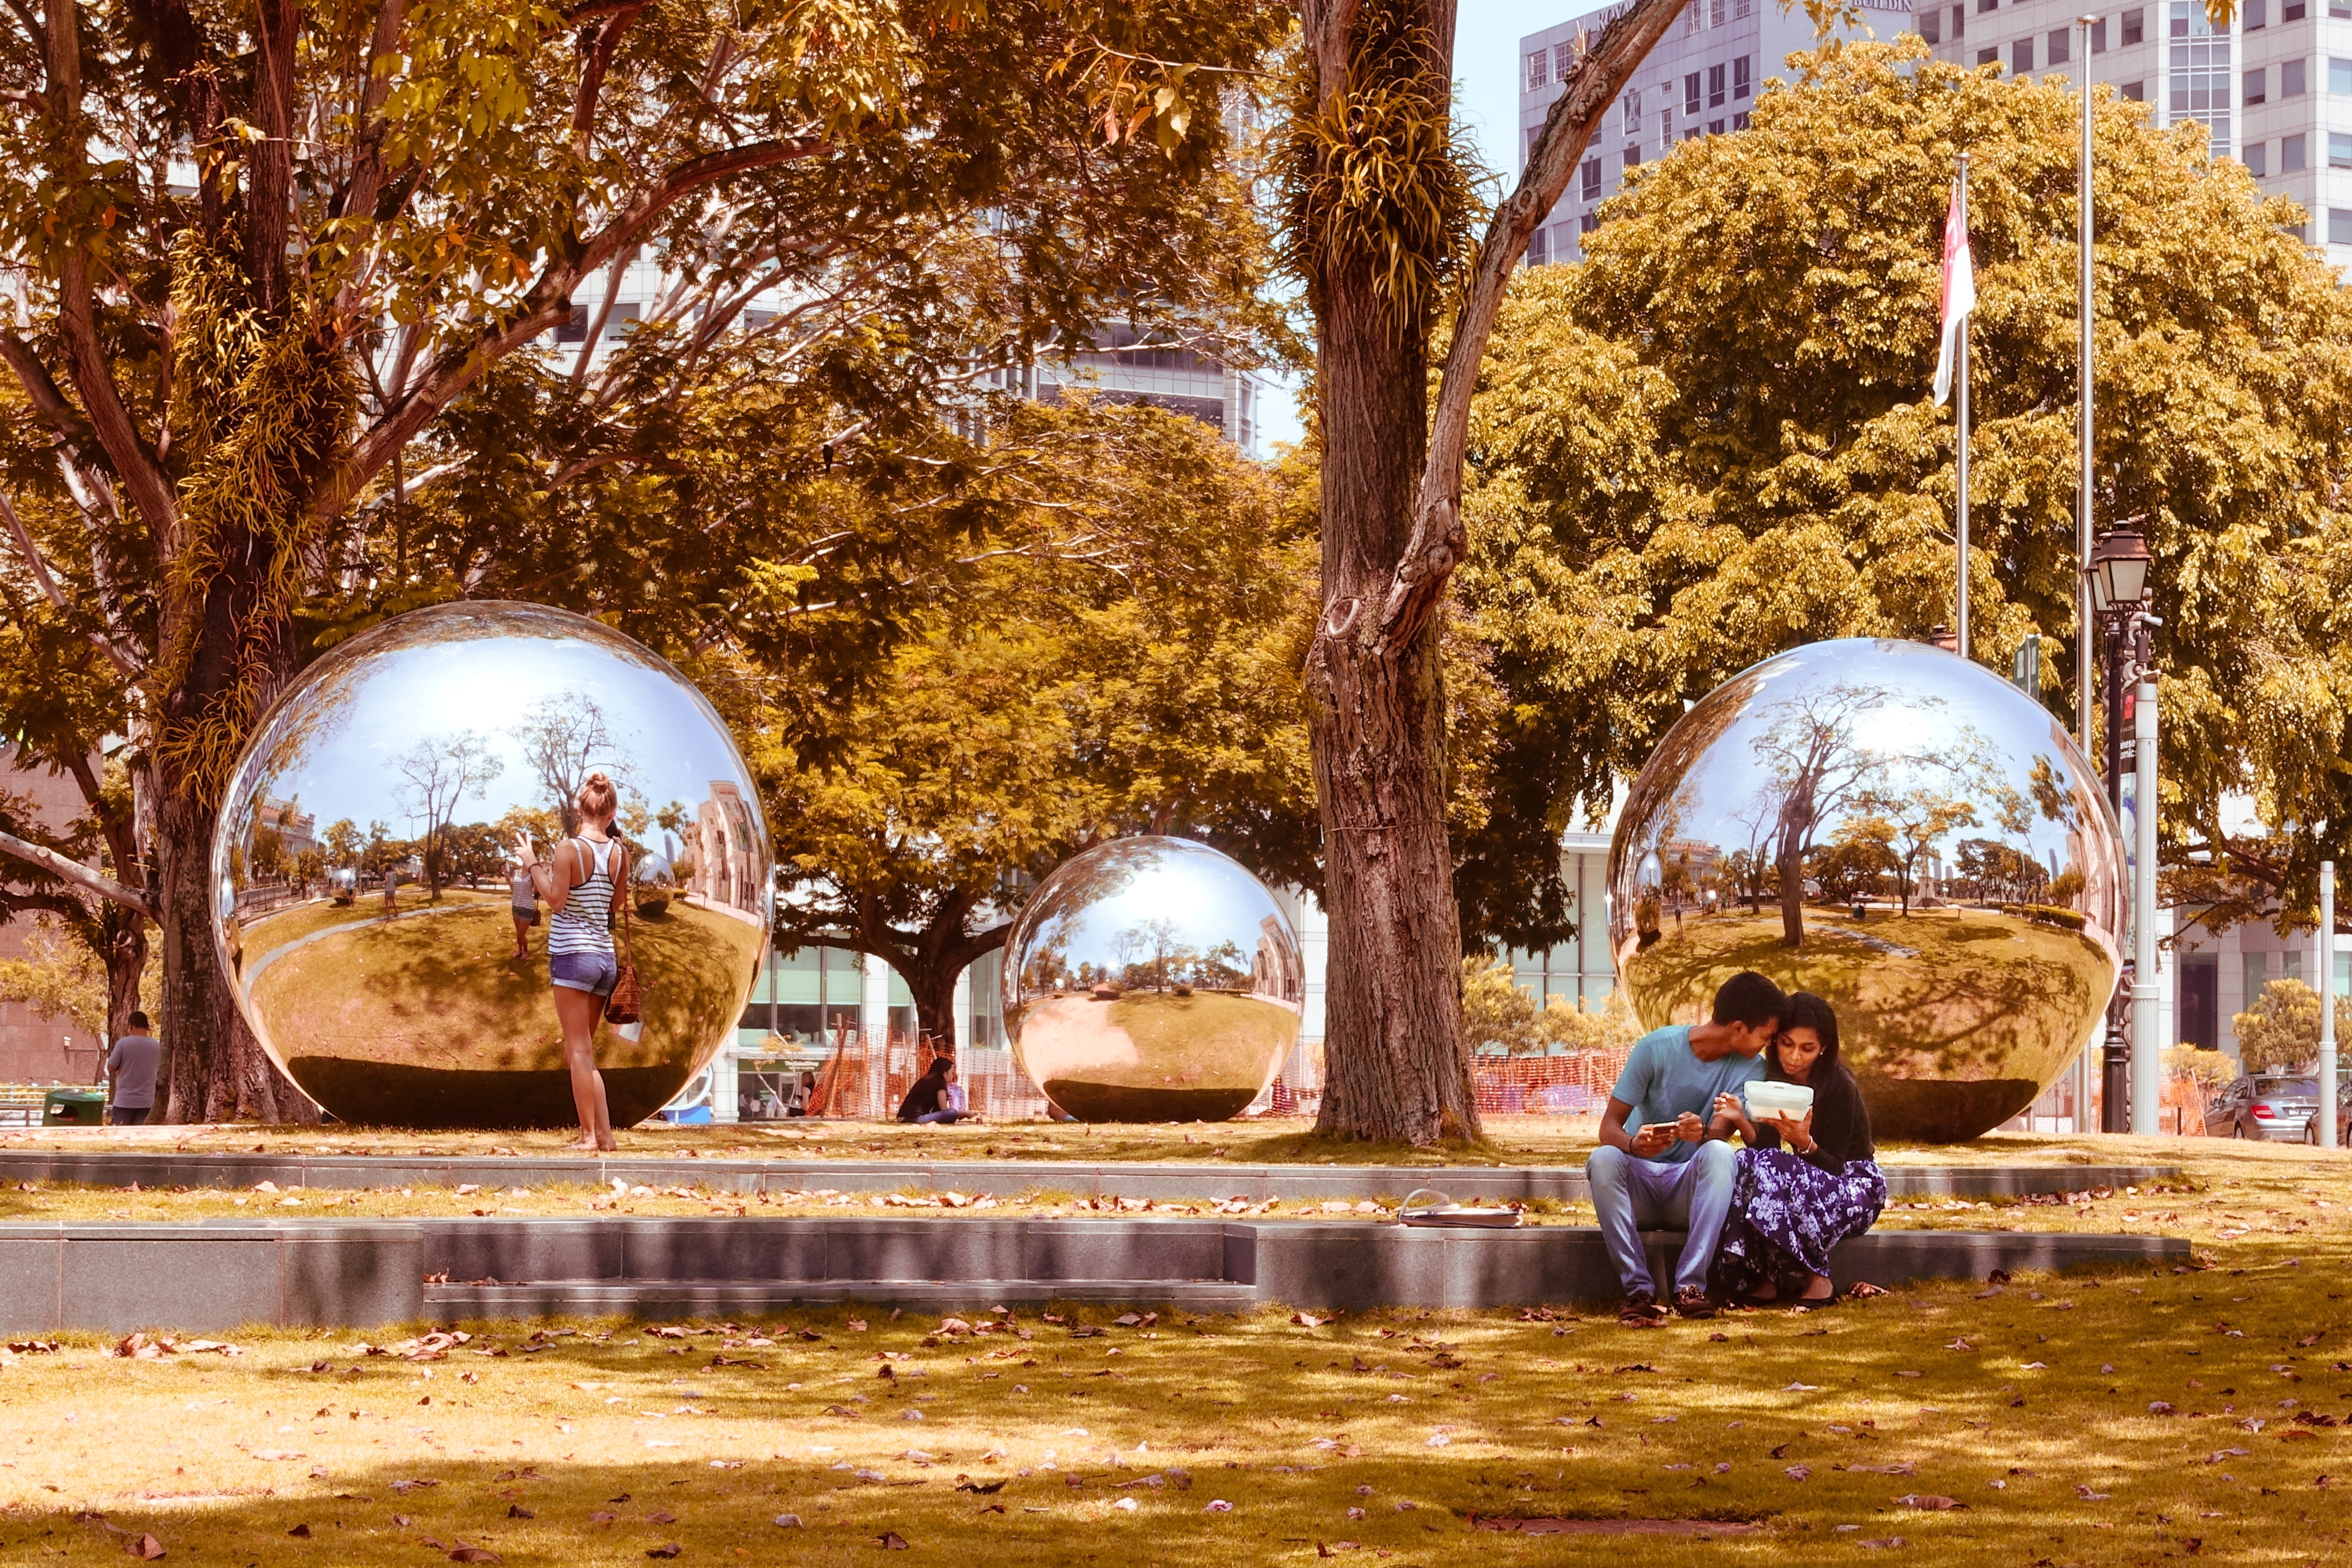
arch, autumn, tourism, season, place of worship, dome